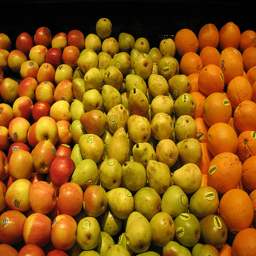
A picture of a bunch of apples, pears and oranges in a produce section.
Apples, pears, and oranges are piled up for sale.
A large display of apples, pears, and oranges
Severaly types of fruit displayed in a bin for sale.
a big table full of all kinds of fruit